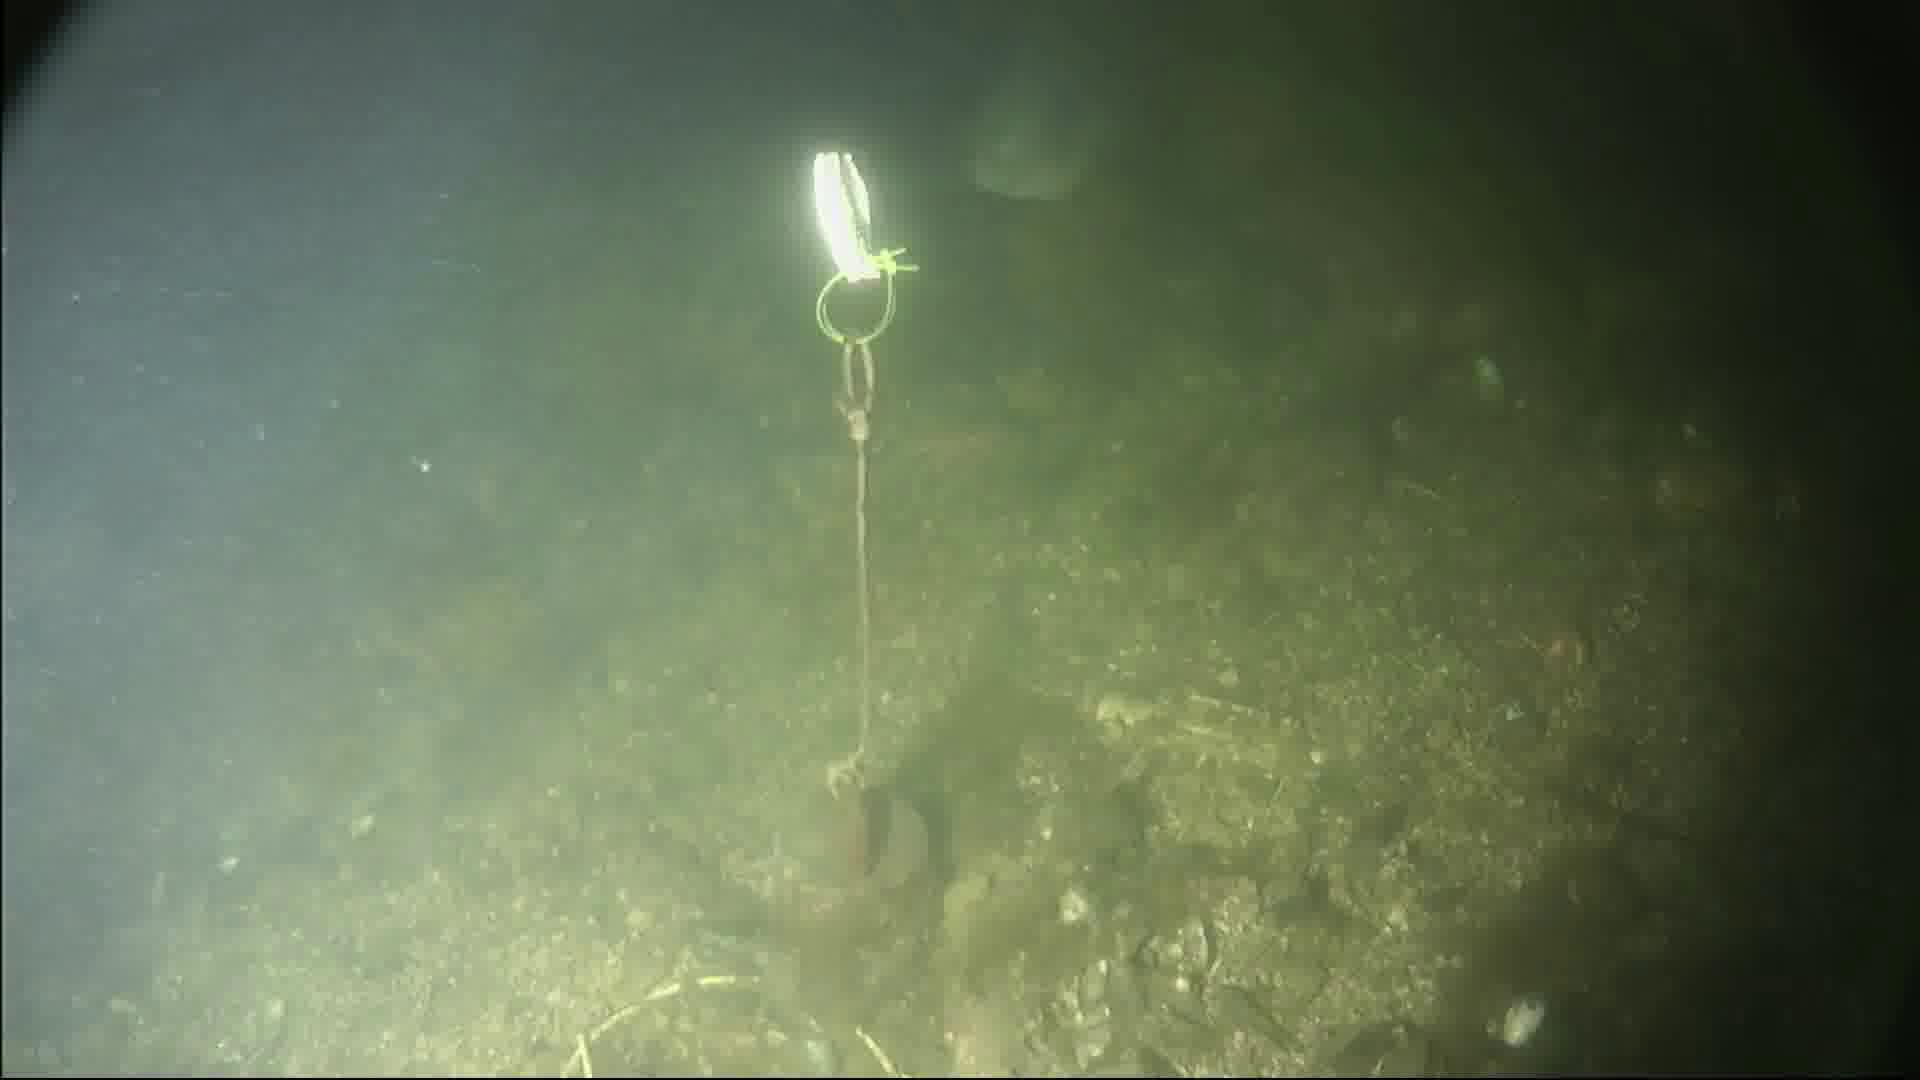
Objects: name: fish